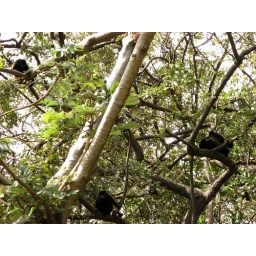
monkeys in a tree